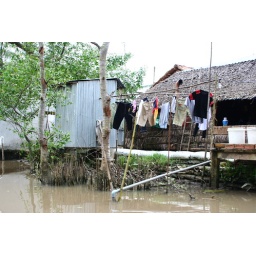
Out house over the canal (that those clothes were washed in). The bold look of Kohler.